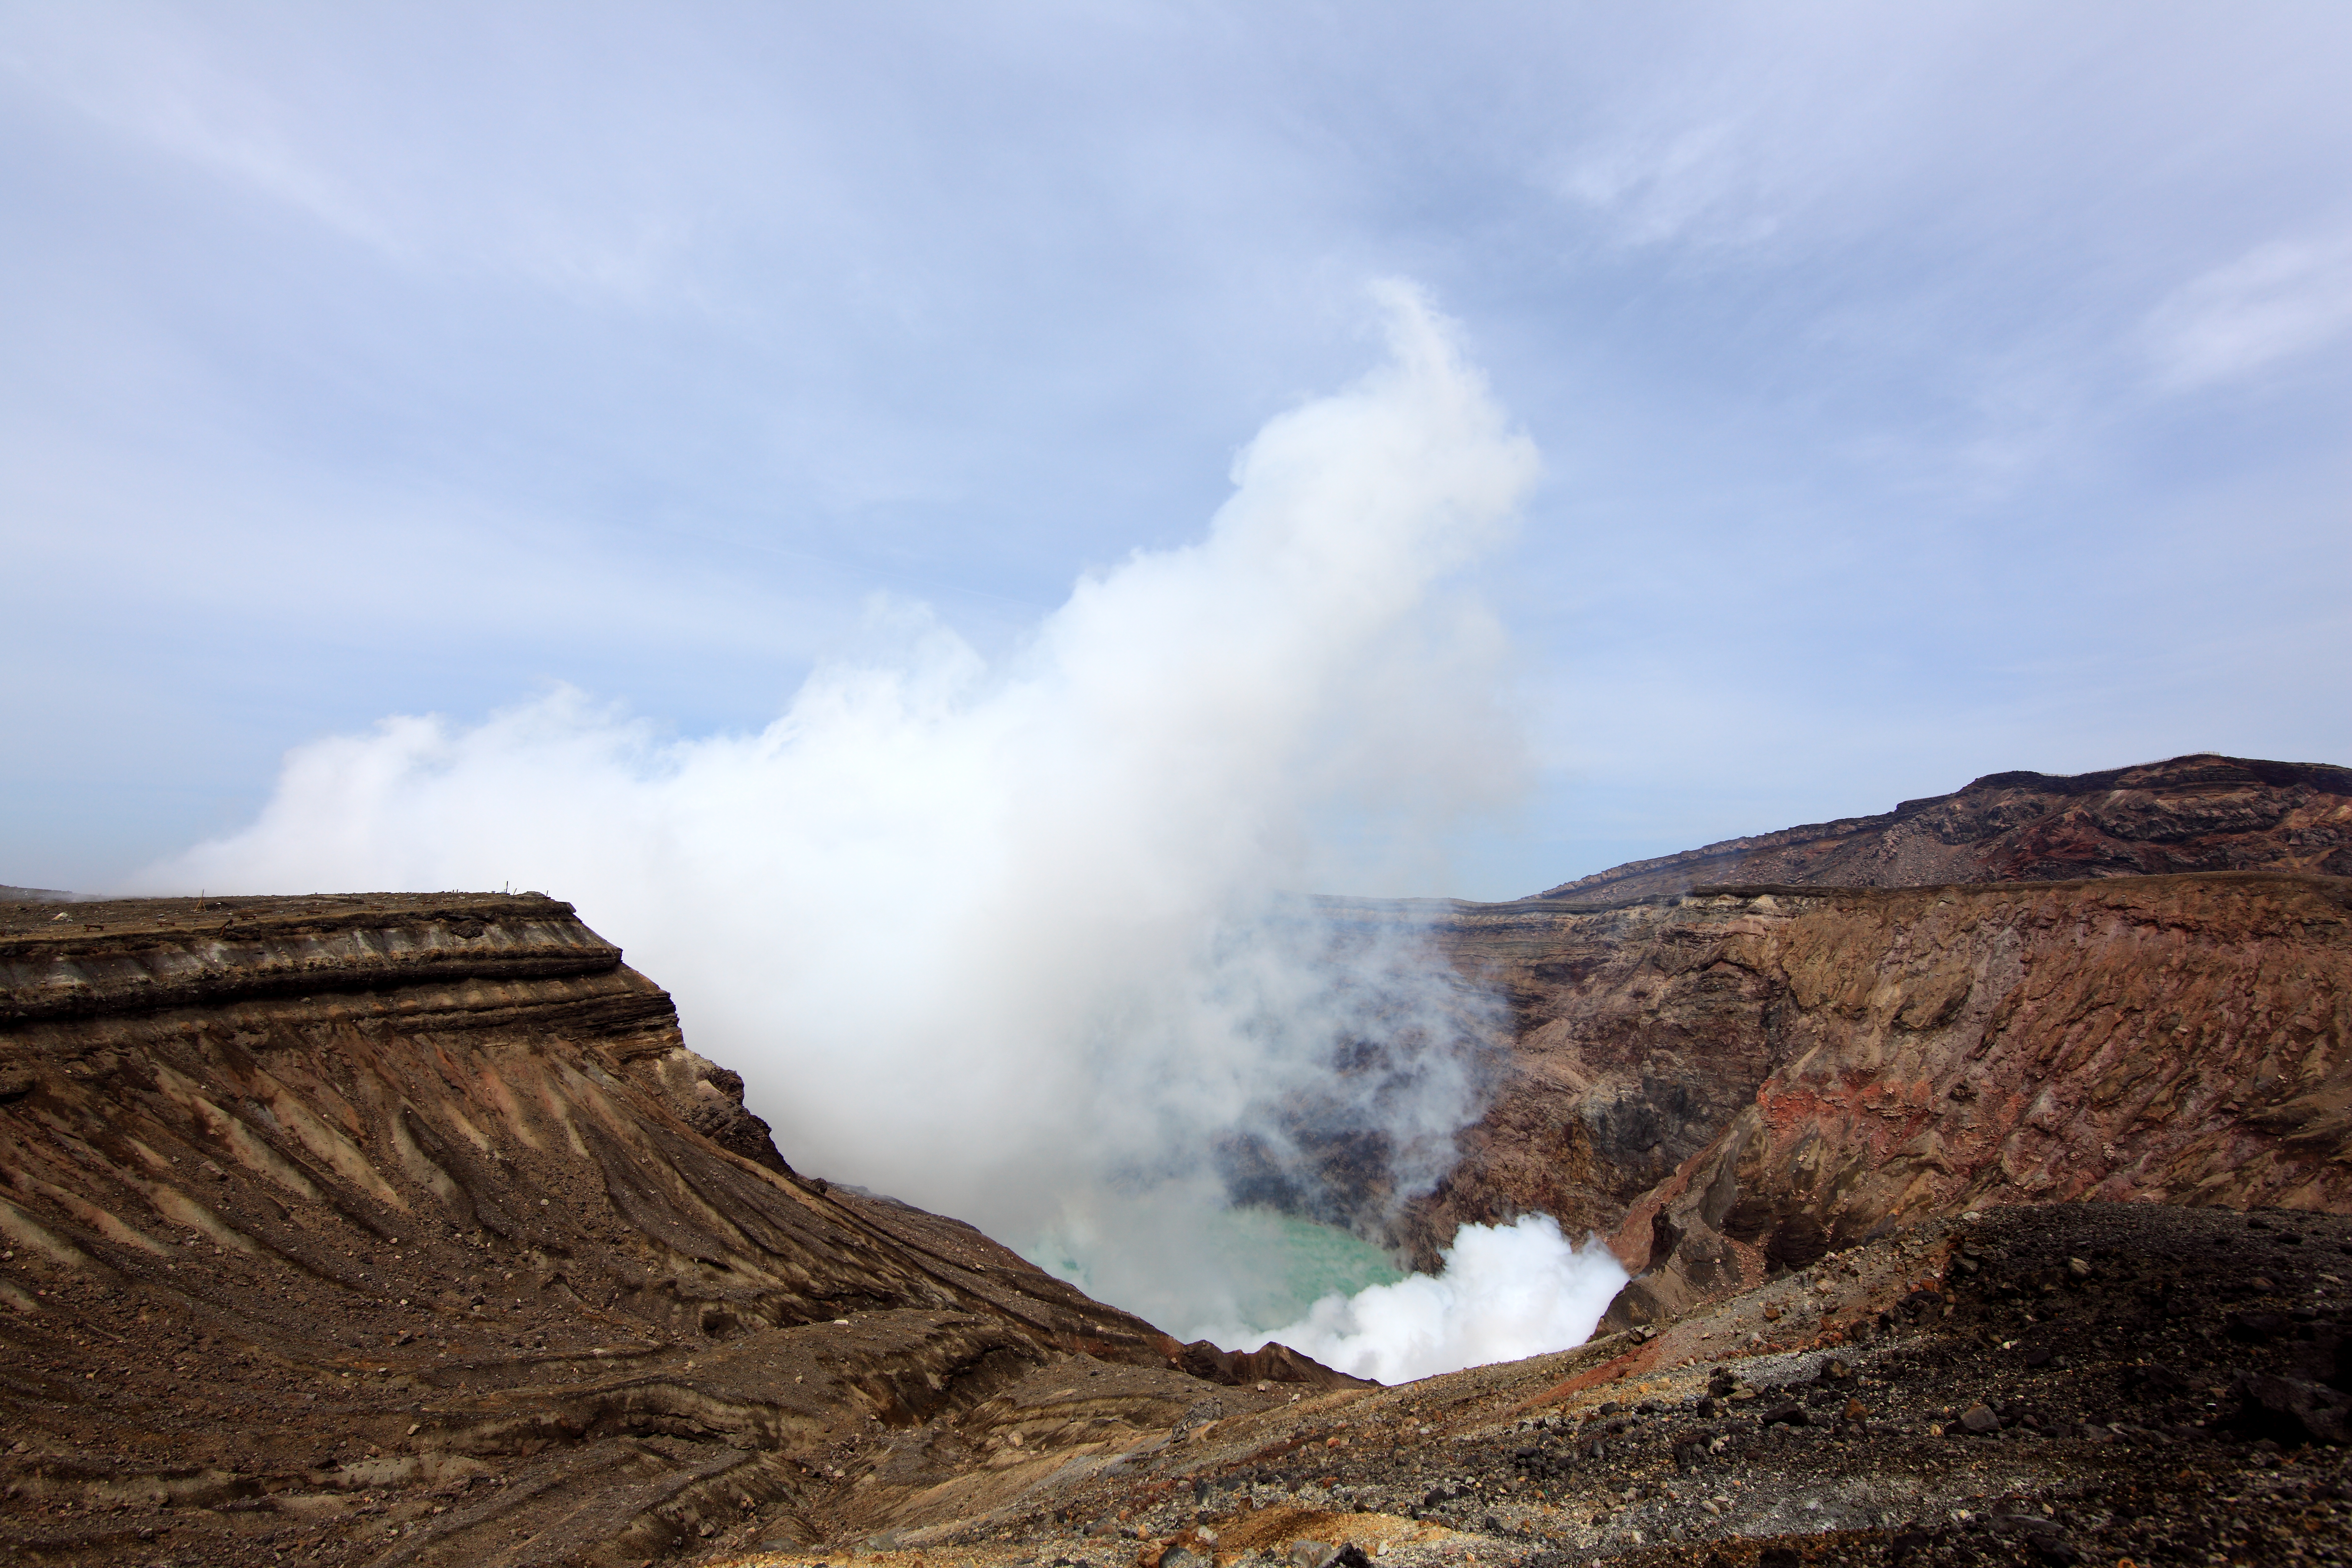
landscape, sea, coast, rock, wilderness, mountain, view, cliff, high, volcano, soil, crater, terrain, ridge, geology, plateau, 5d, hires, markii, hi, res, resolution, landform, geographical feature, geological phenomenon, volcanic landform